Billboard Year-End Hot 100 singles of 1984

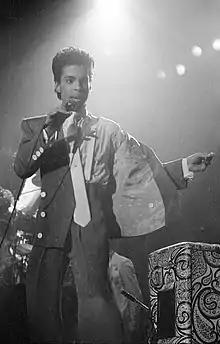
Prince had two songs on the Year-End Hot 100, "When Doves Cry", the number one hit of the year, and "Let's Go Crazy" at number 21.

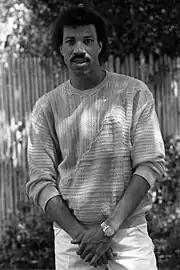
Lionel Richie had four songs on the Year-End Hot 100, the most of any artist in 1984.

This is a list of "Billboard" magazine's Top Hot 100 songs of 1984.